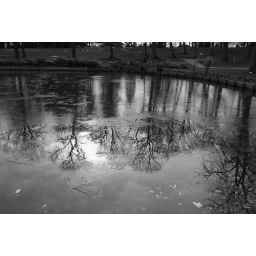
Very cold day with the pond frozen with the reflections of the trees in the only bit of water &amp;quot;B&amp;amp;W&amp;quot; &amp;quot;black and white&amp;quot;